Rachid Alioui

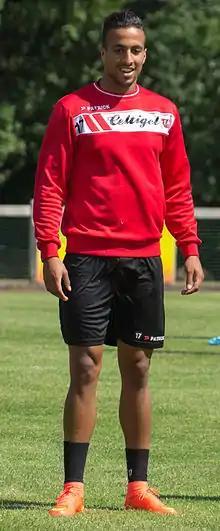
Alioui with Guingamp in 2014

Rachid Alioui (born 18 June 1992) is a professional footballer who plays as a striker for Championnat National 2 club Toulon. Born in France, he played for the Morocco national team from 2014 to 2019, scoring two goals in eighteen appearances.